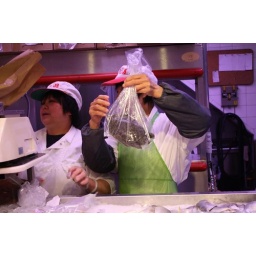
a living turtle in the food market